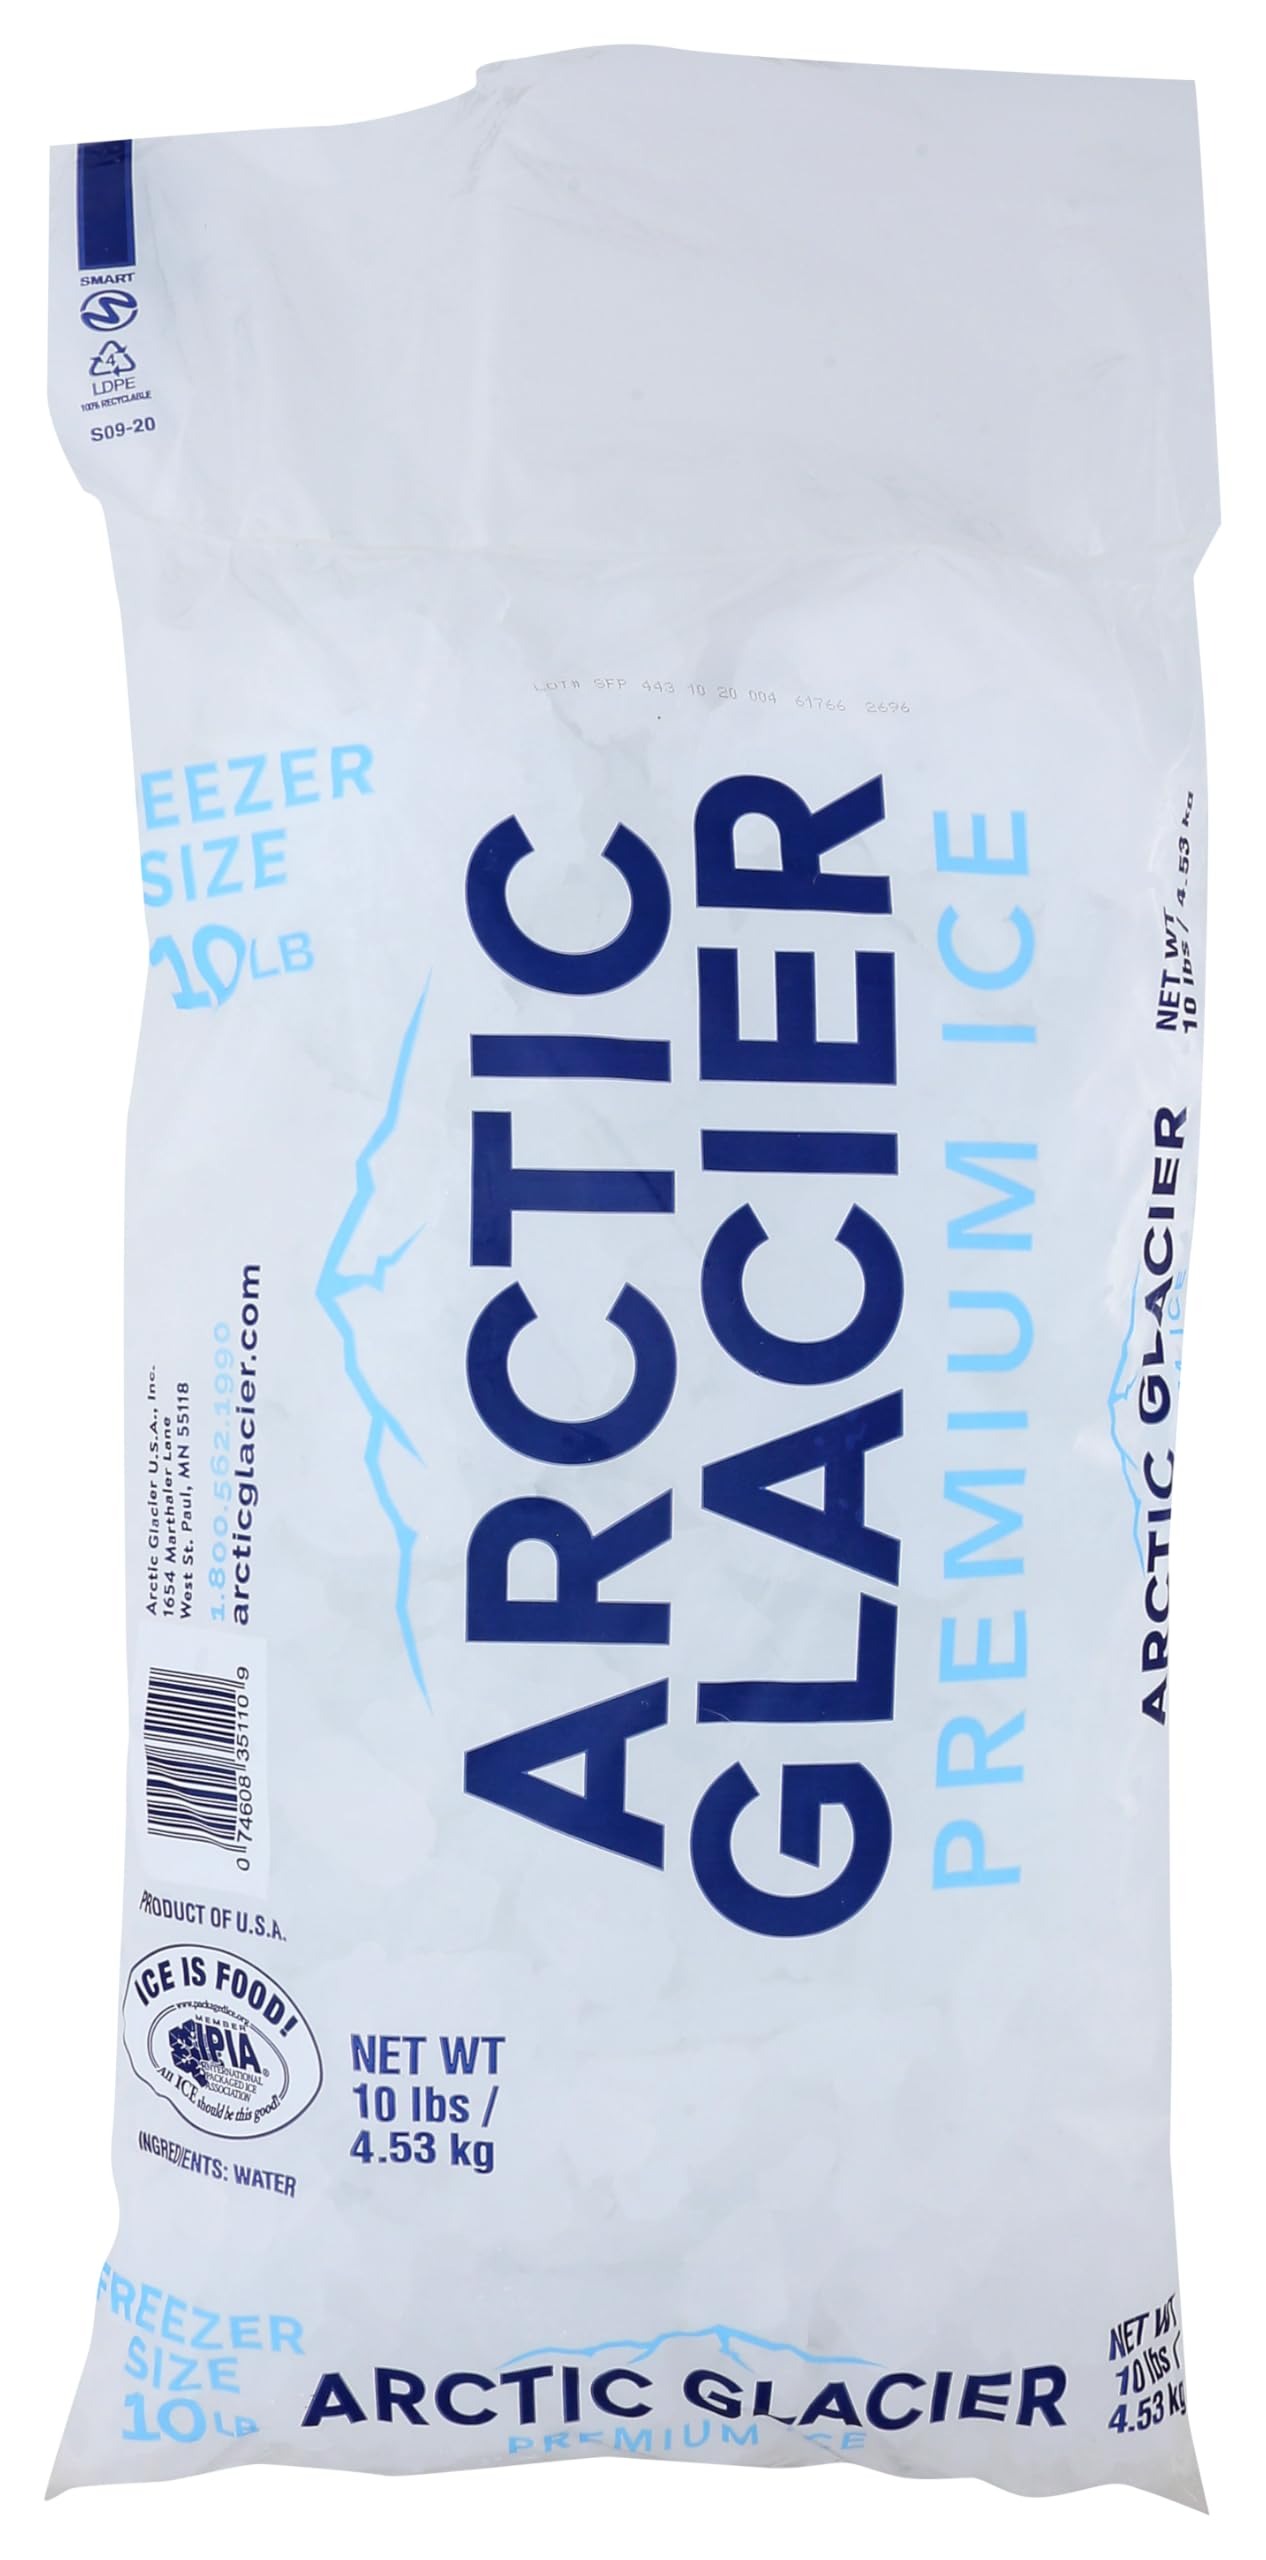
Item Name: ARCTIC GLACIER Ice Cubes 10lbs, 160 OZ
Product Description: Grocery
Value: 160.0
Unit: Ounce

Price: 3.99